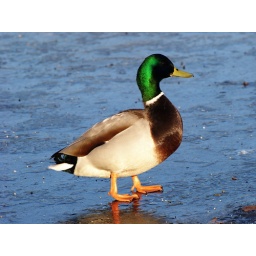
Mallard on the frozen lake by the house at Dunham Massey